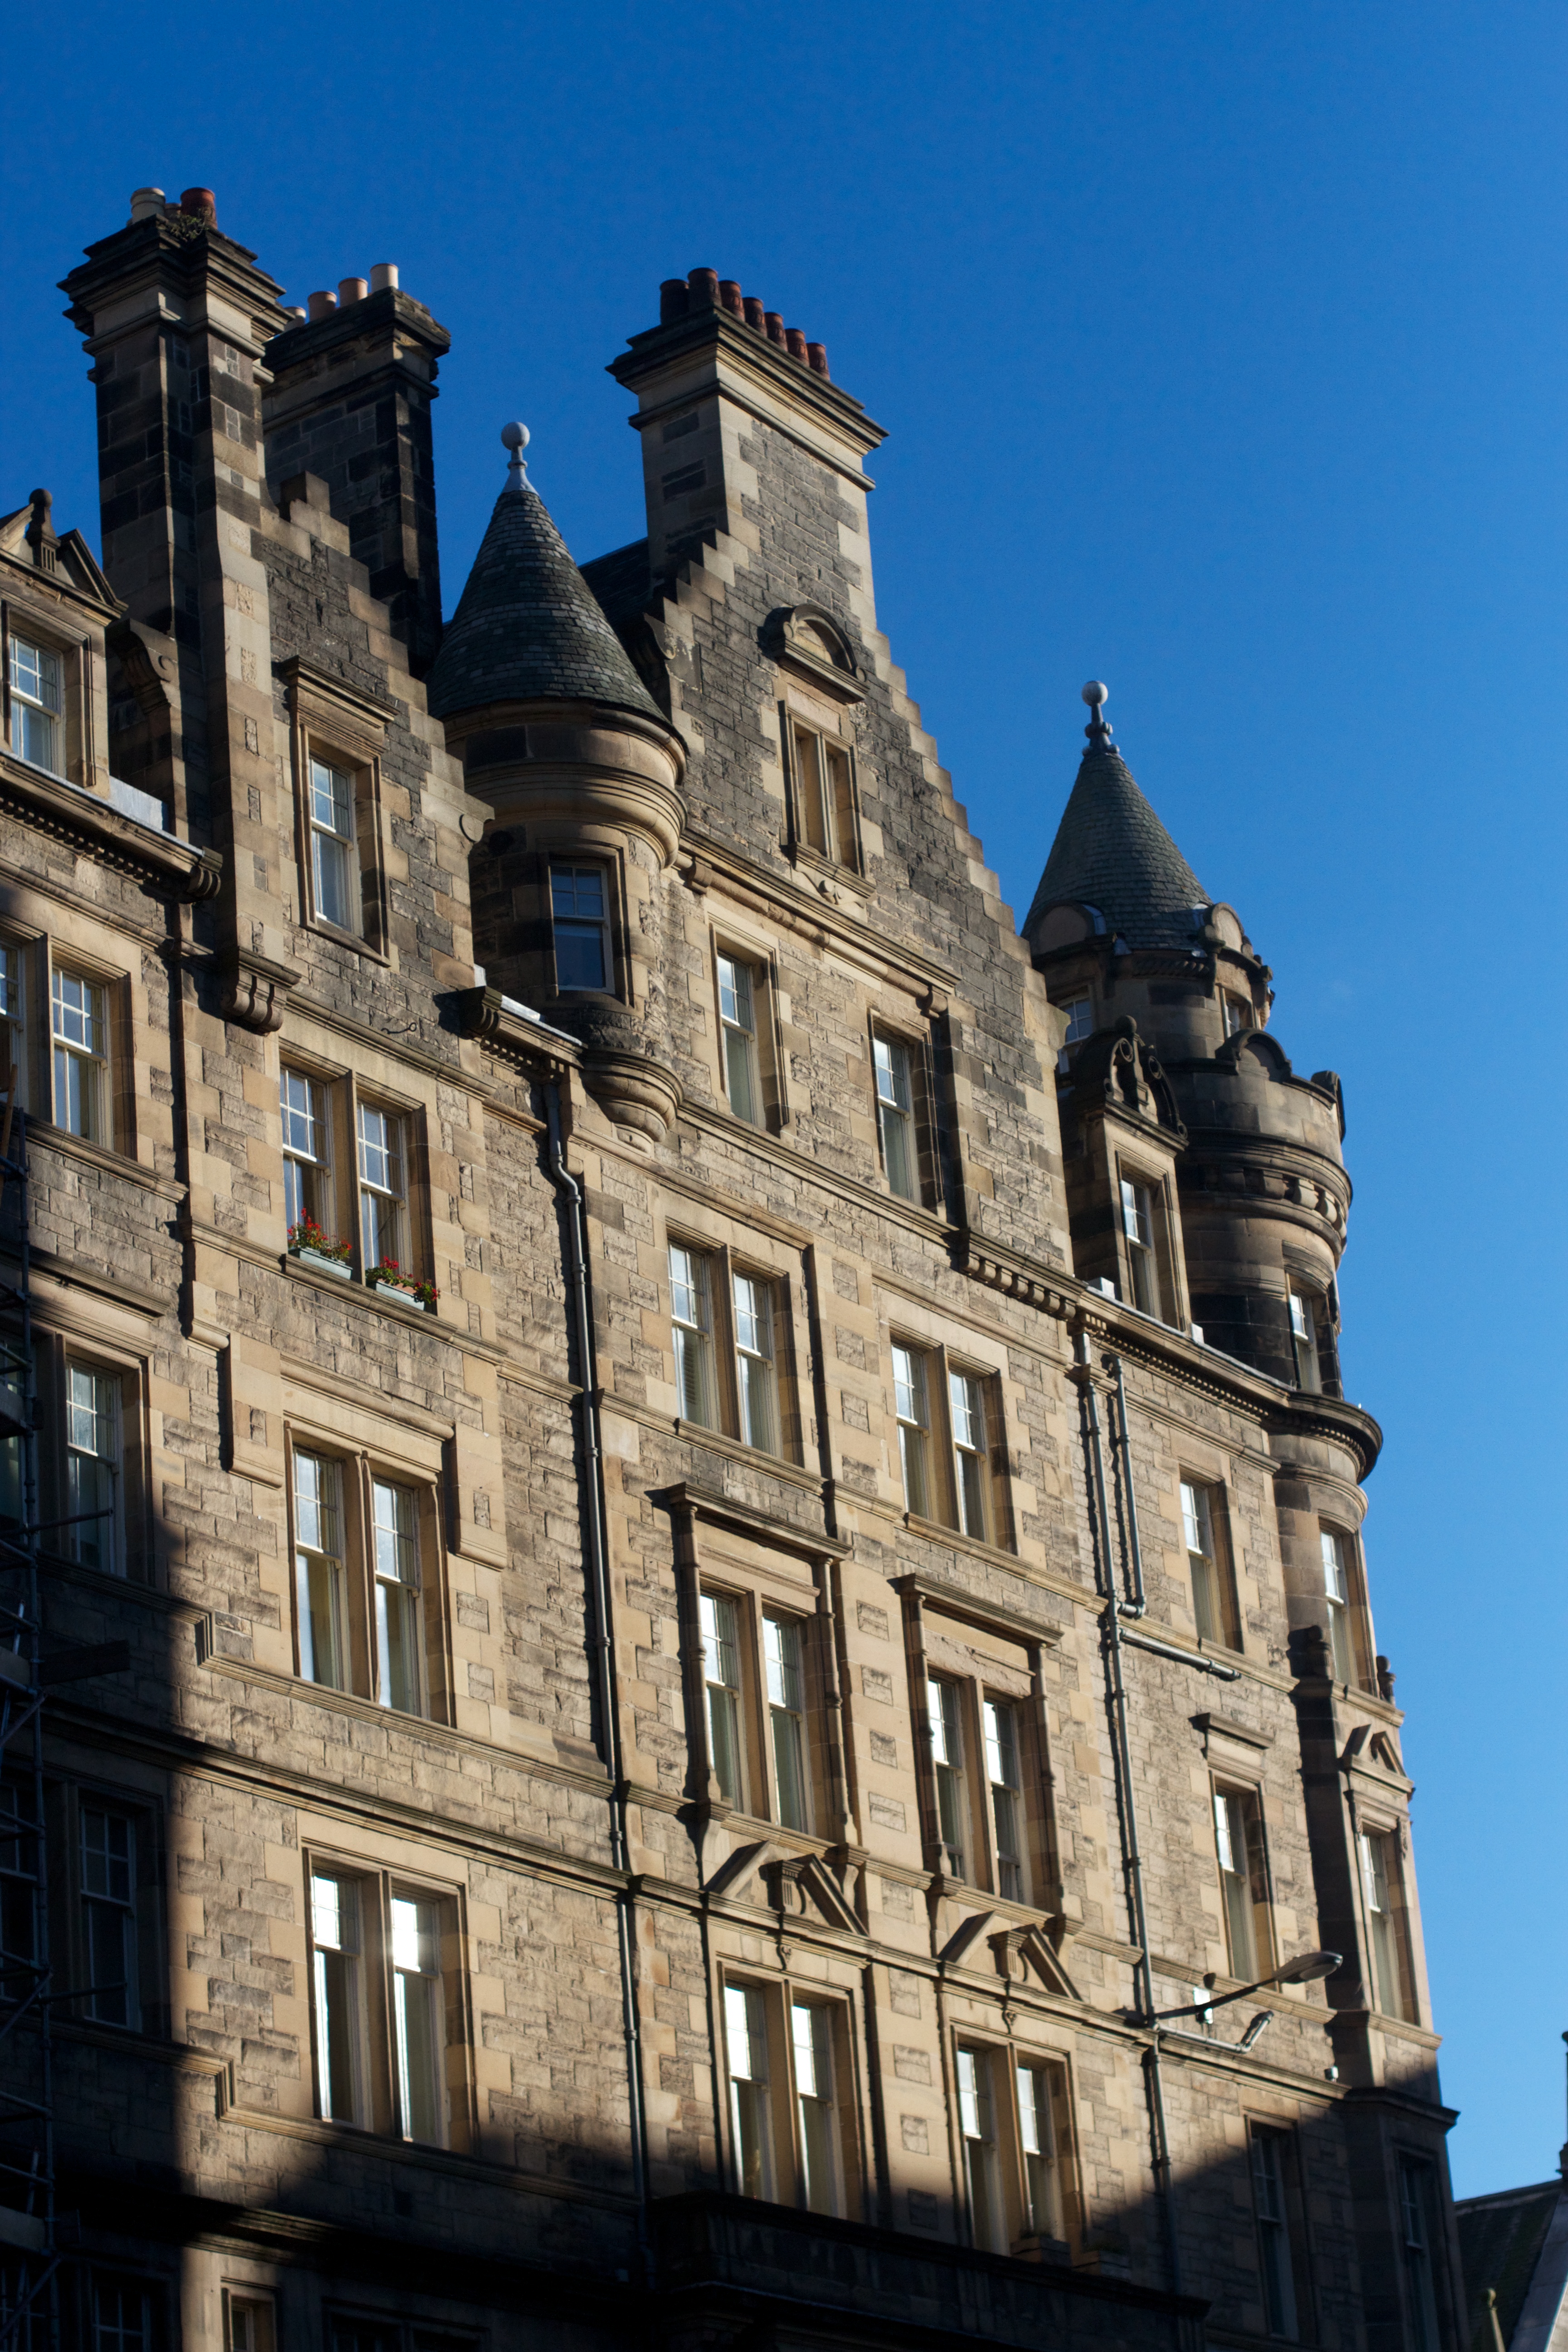
architecture, town, building, chateau, tower, castle, landmark, facade, cool image, gothic architecture, tours